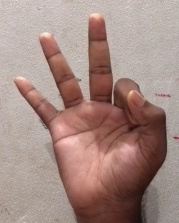
ASL sign: 9